Lang Stane, Aberdeen

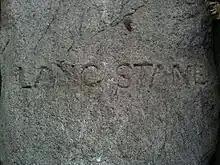
Close up of the inscription.

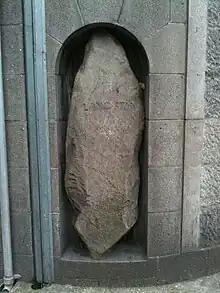
The Lang Stane in its alcove on 10 Langstane Place.

The Lang Stane in Aberdeen, Scotland is a granite Menhir type standing stone that sits recessed into an alcove at the south east corner of 10 Langstane Place, just off Aberdeen's main thoroughfare Union Street.